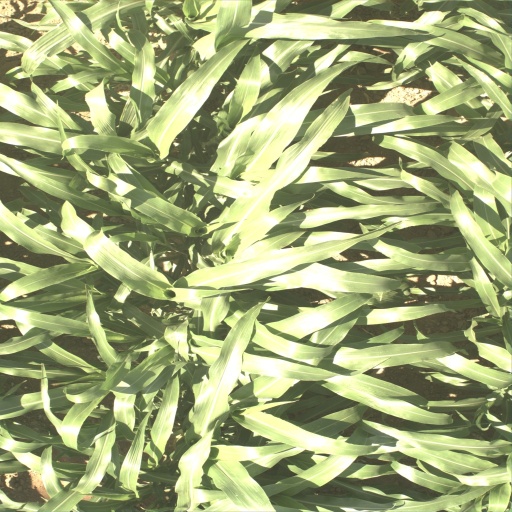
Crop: sorghum